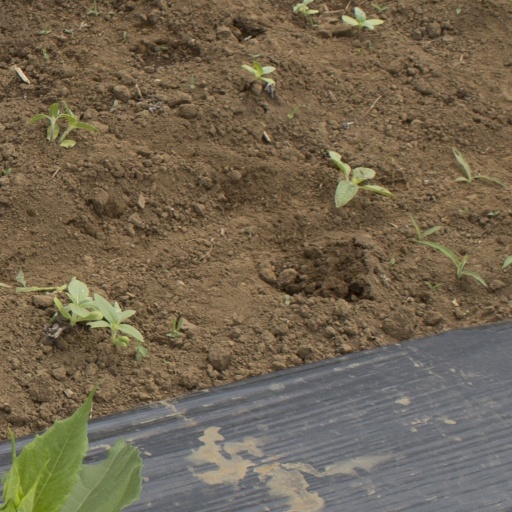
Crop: Jerusalem artichoke